Washington Union Station

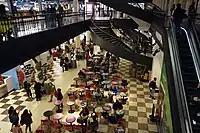
The food court from above in April 2018

Union Station is served by Amtrak's high-speed "Acela Express", "Northeast Regional", and several of Amtrak's long-distance trains (including, among others, the "Floridian", "Crescent", and "Silver Service" trains). From Union Station, Amtrak also operates long-distance services to the Southeast and Midwest, to destinations such as Chicago, Charlotte, New Orleans, and Miami. In 2024, an average of more than 70,000 passengers passed through the station each day. It is also the busiest station that can handle Superliner railcars; inadequate tunnel clearances in Baltimore and New York preclude the use of Superliners on most Eastern routes.